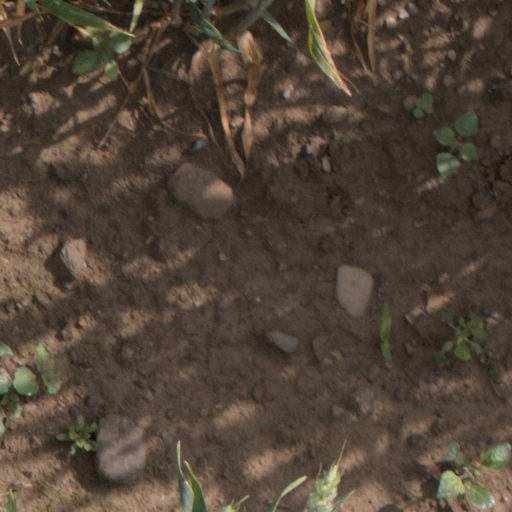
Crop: wheat